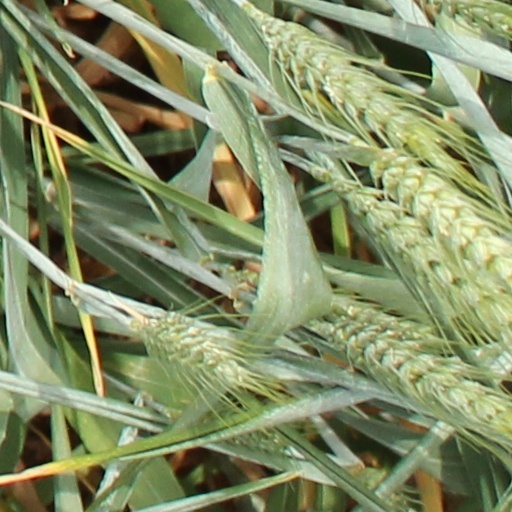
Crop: wheat